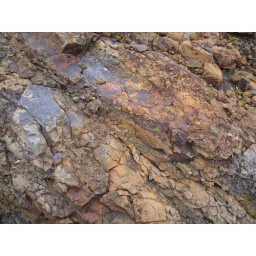
Cool colors in the clay and rocks on the beach near Ahu Vinapu O Tahiri.